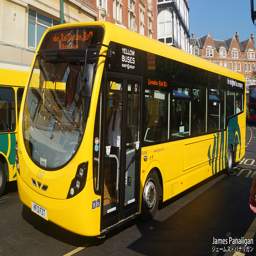
a yellow and black bus and some buildings
A yellow bus driving past tall buildings on a city street.
A yellow bus is being driven on a city road.
A bright yellow bus is on the street in the city.
Long yellow passenger bus driving on the street.